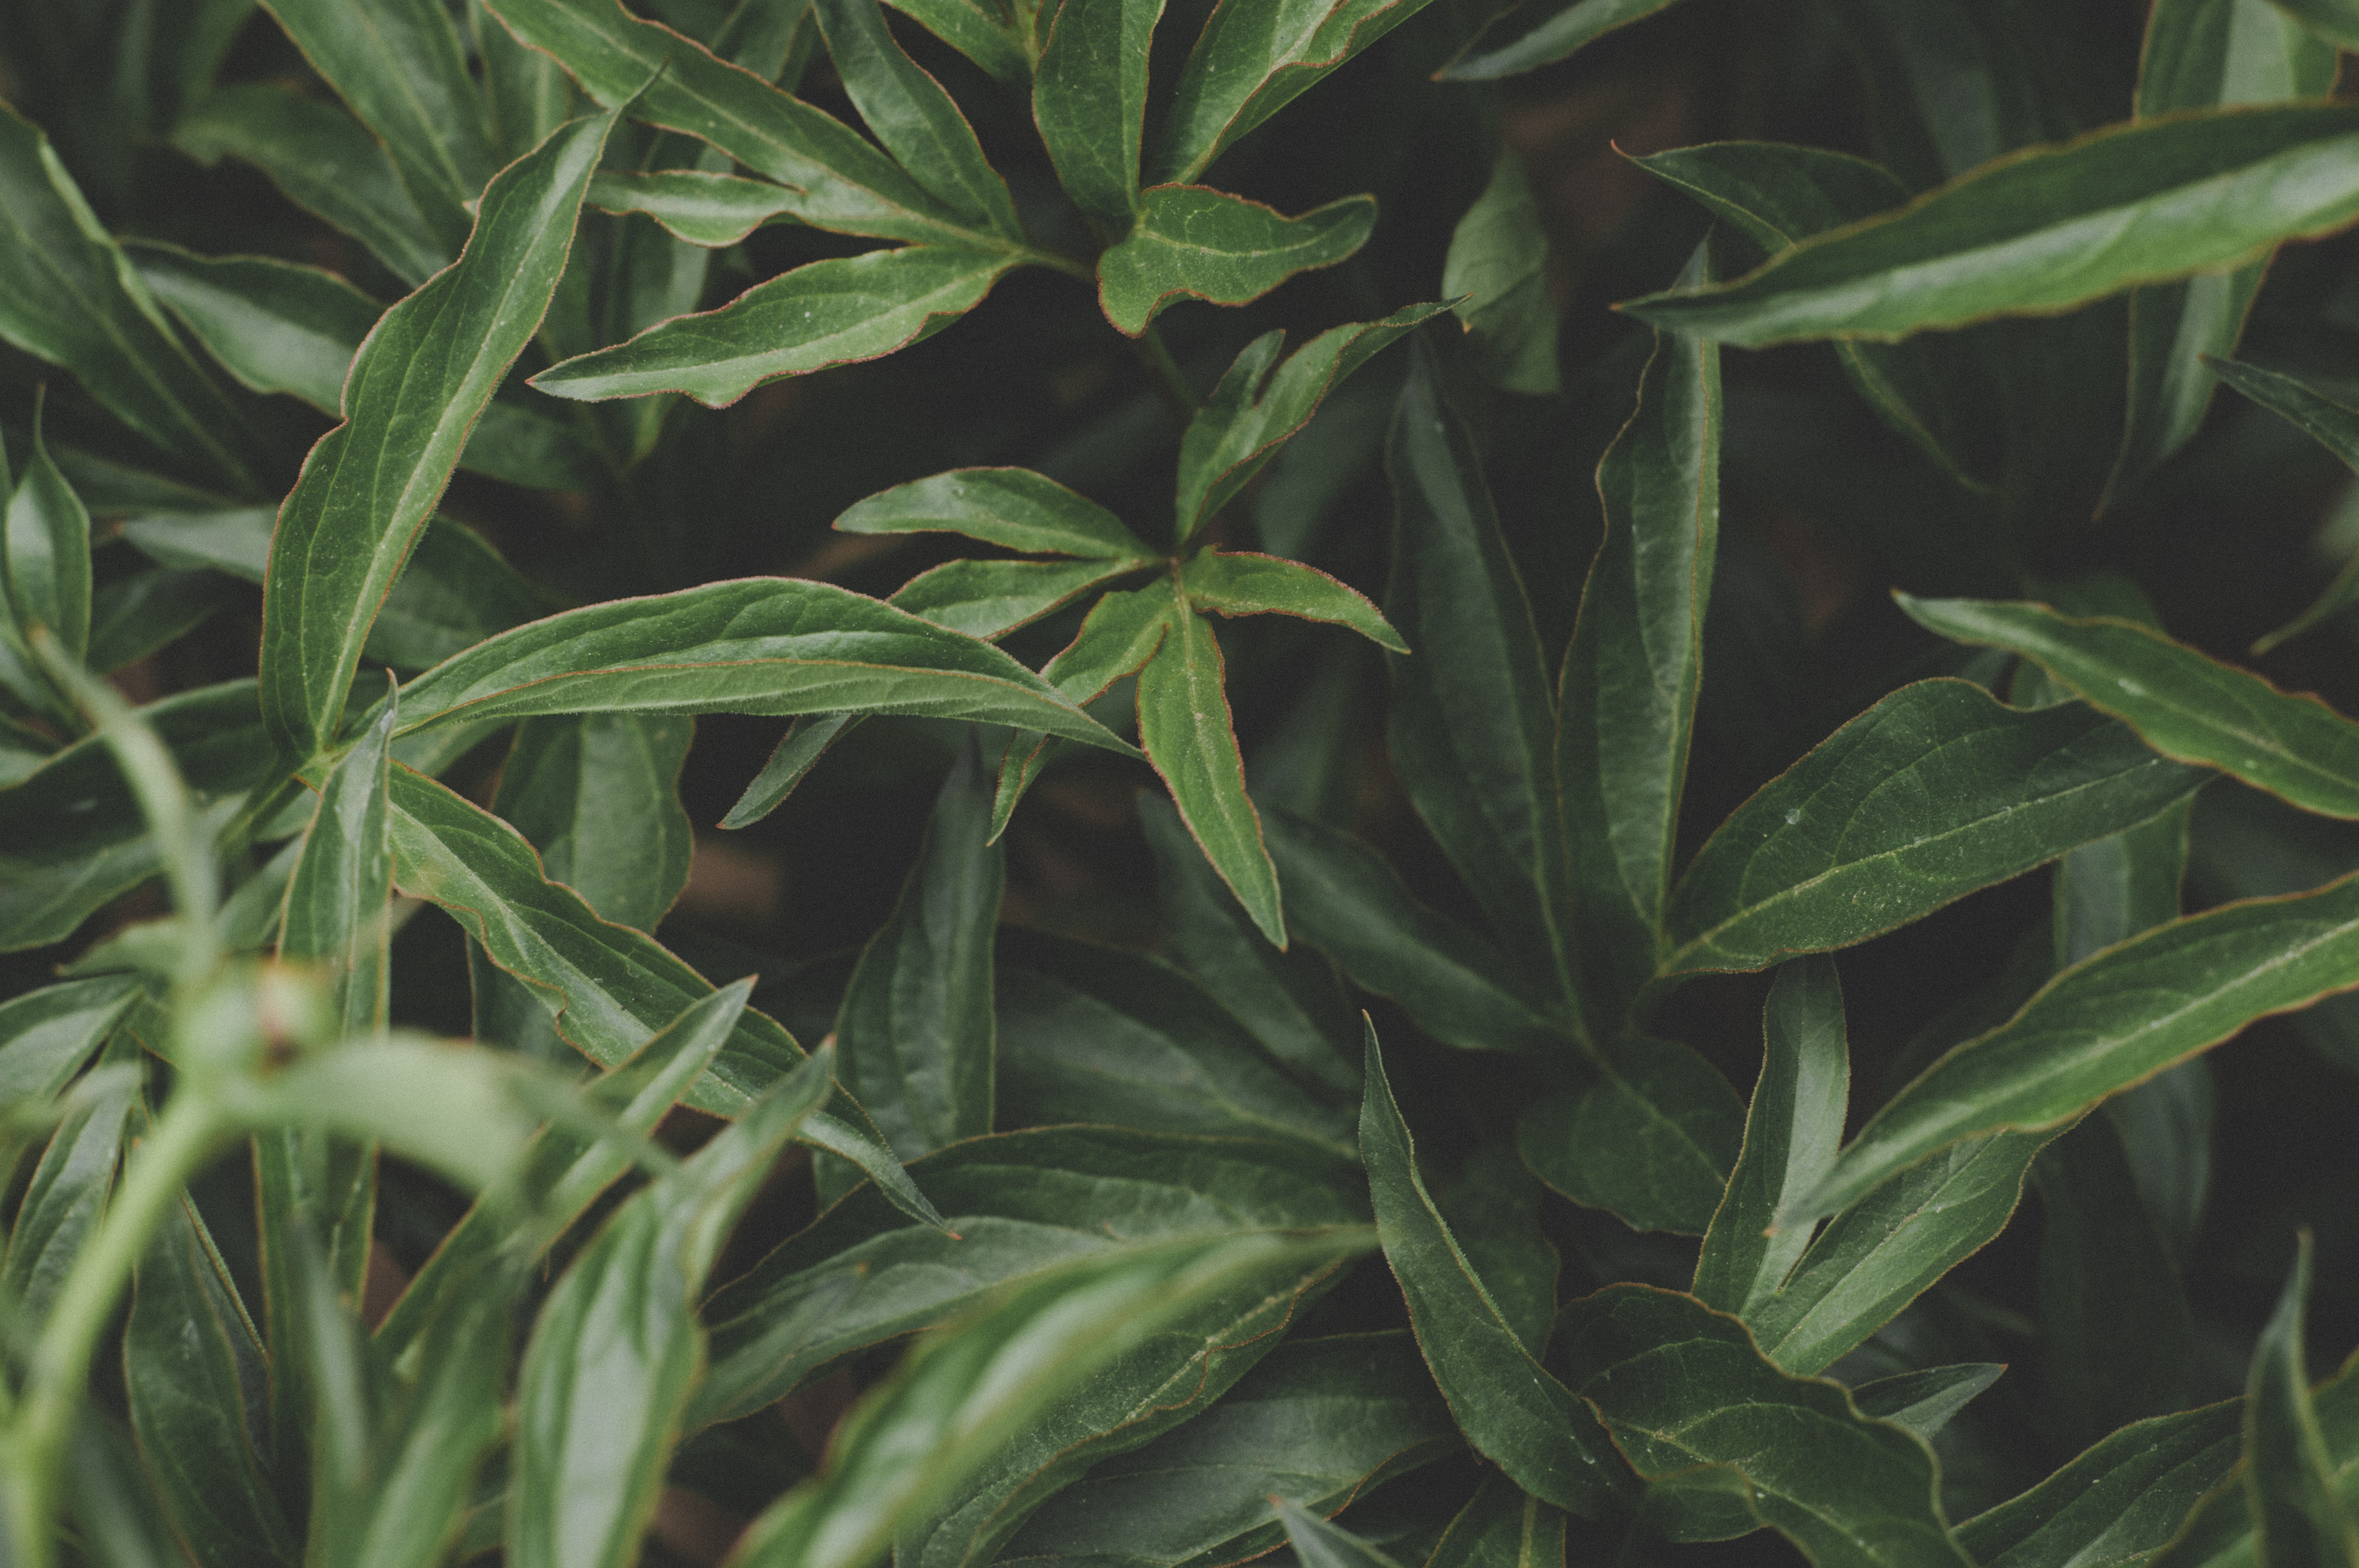
flower, leaf, plant, terrestrial plant, botany, flowering plant, herb, spiderwort, arrowroot family, evergreen, plant stem, herbaceous plant